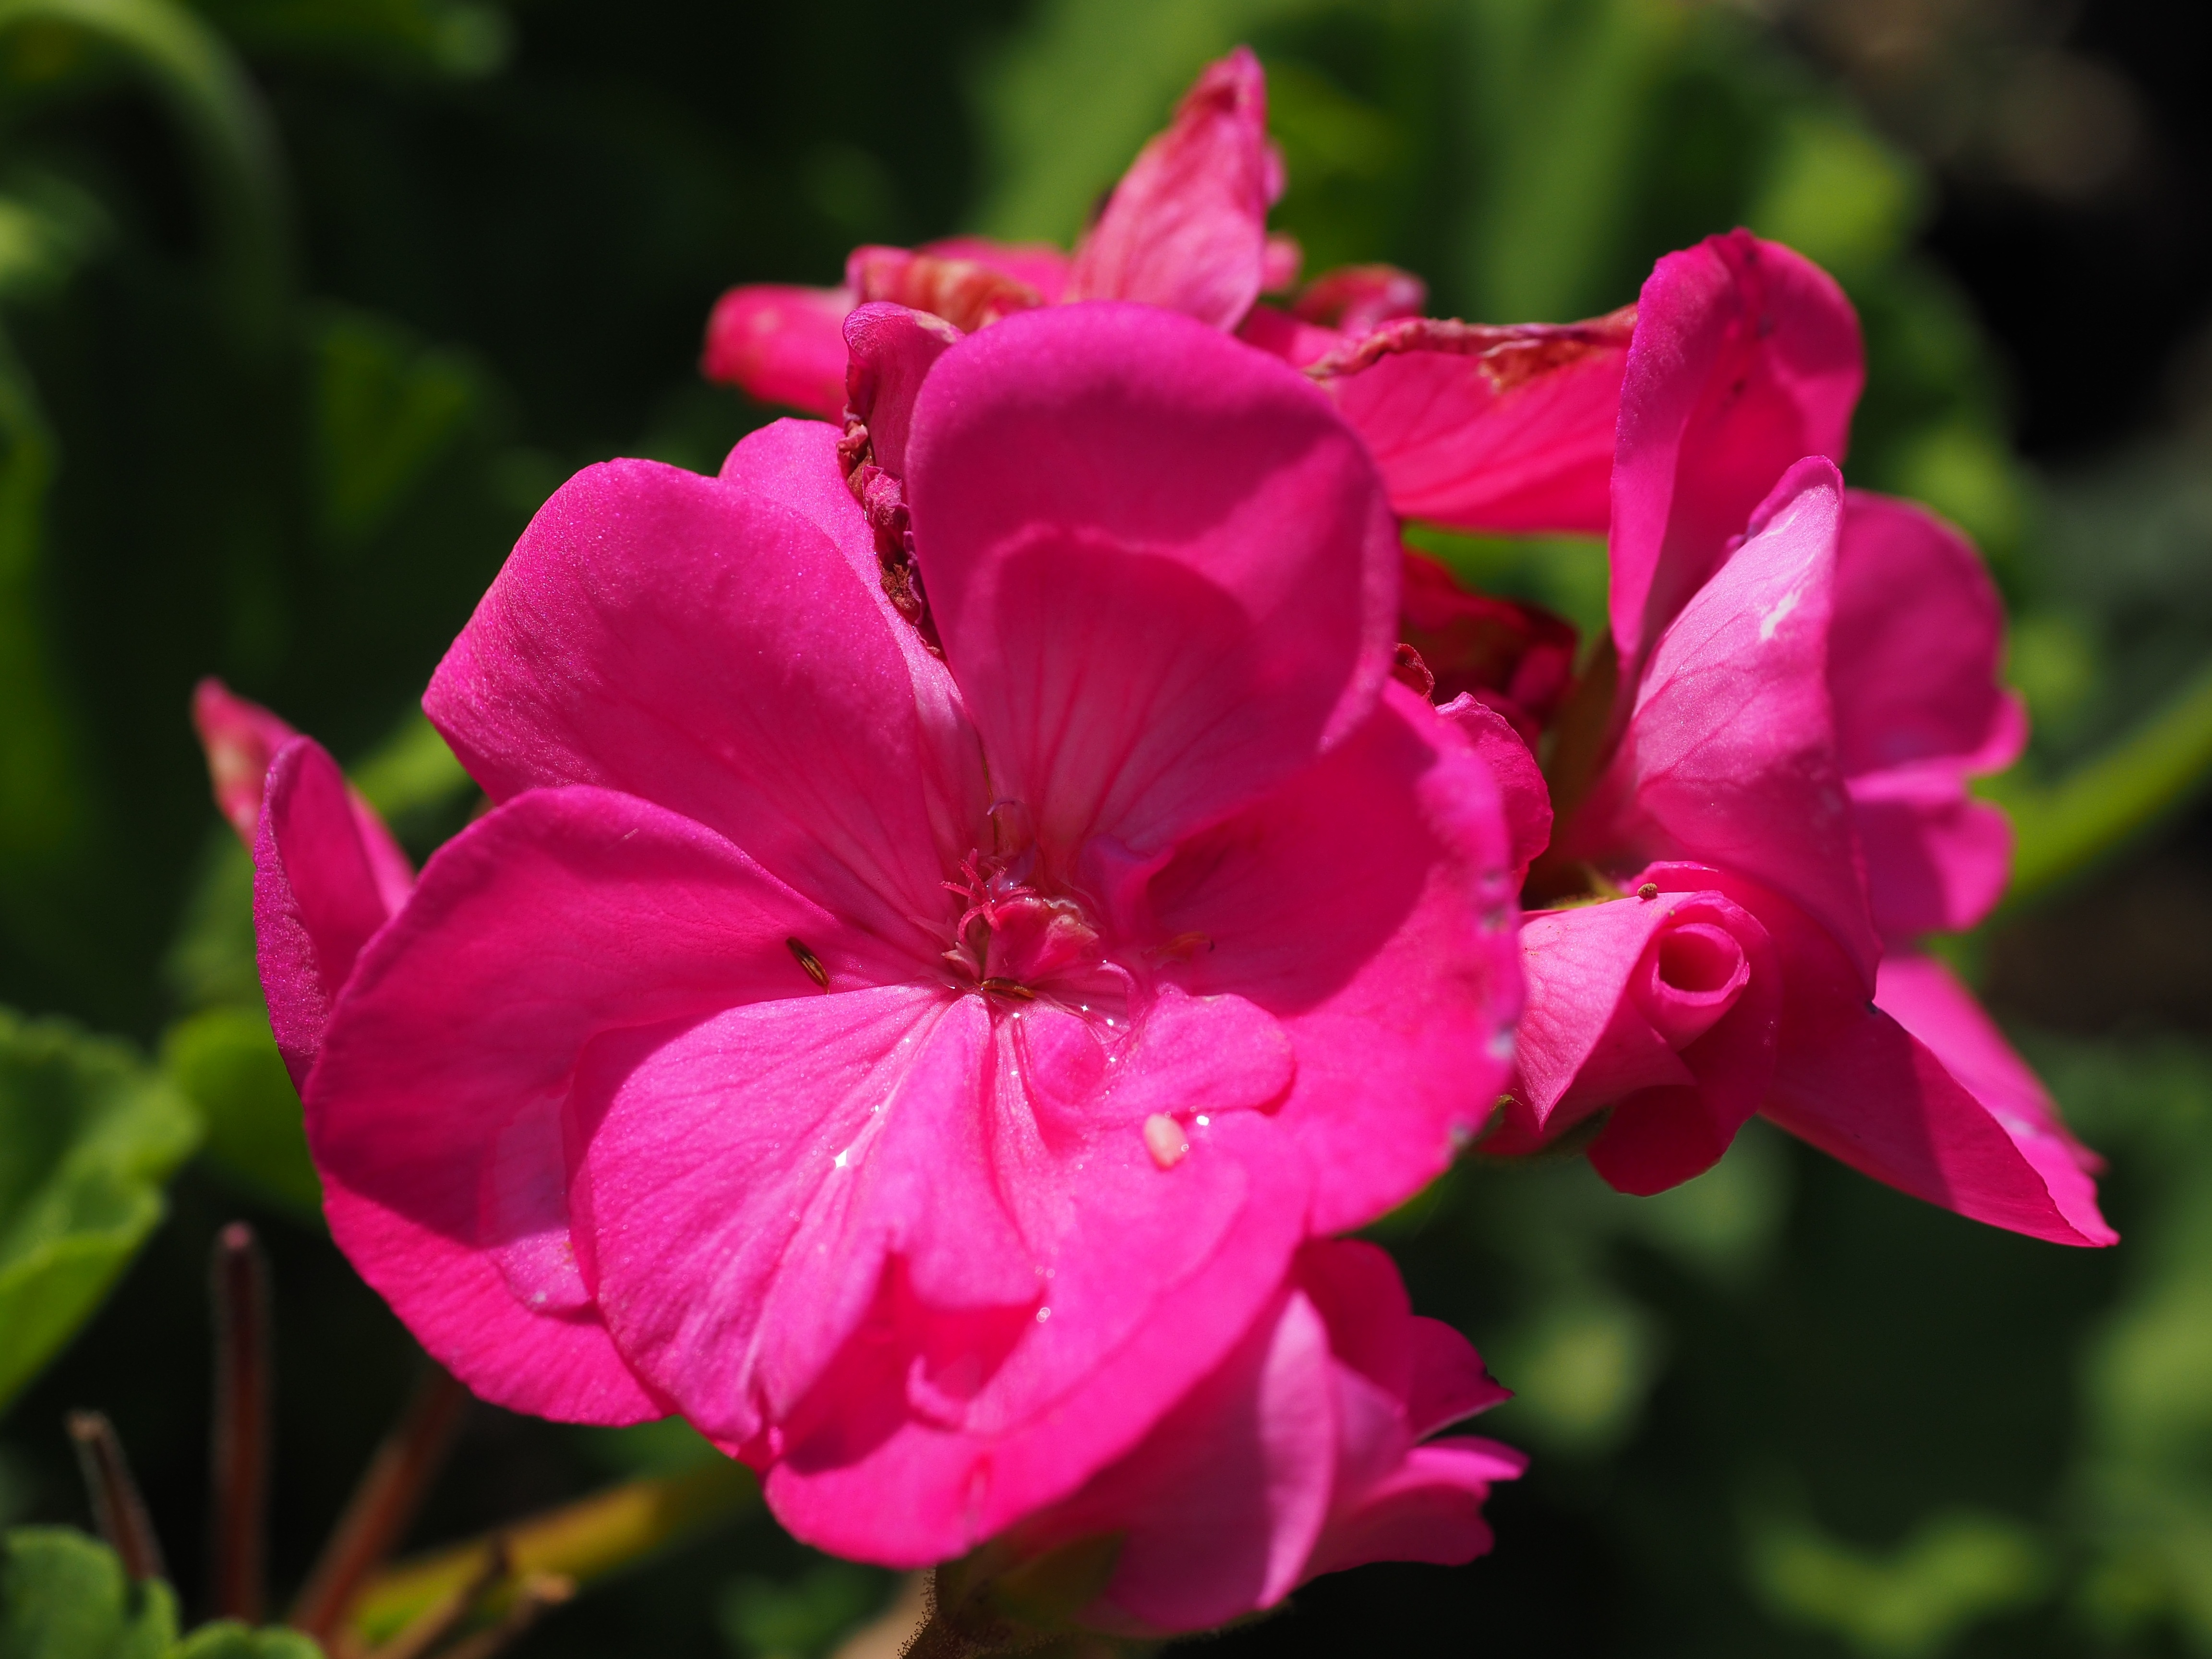
blossom, plant, flower, petal, bloom, rose, botany, pink, flora, geranium, shrub, macro photography, ornamental plant, flowering plant, balcony plant, annual plant, land plant